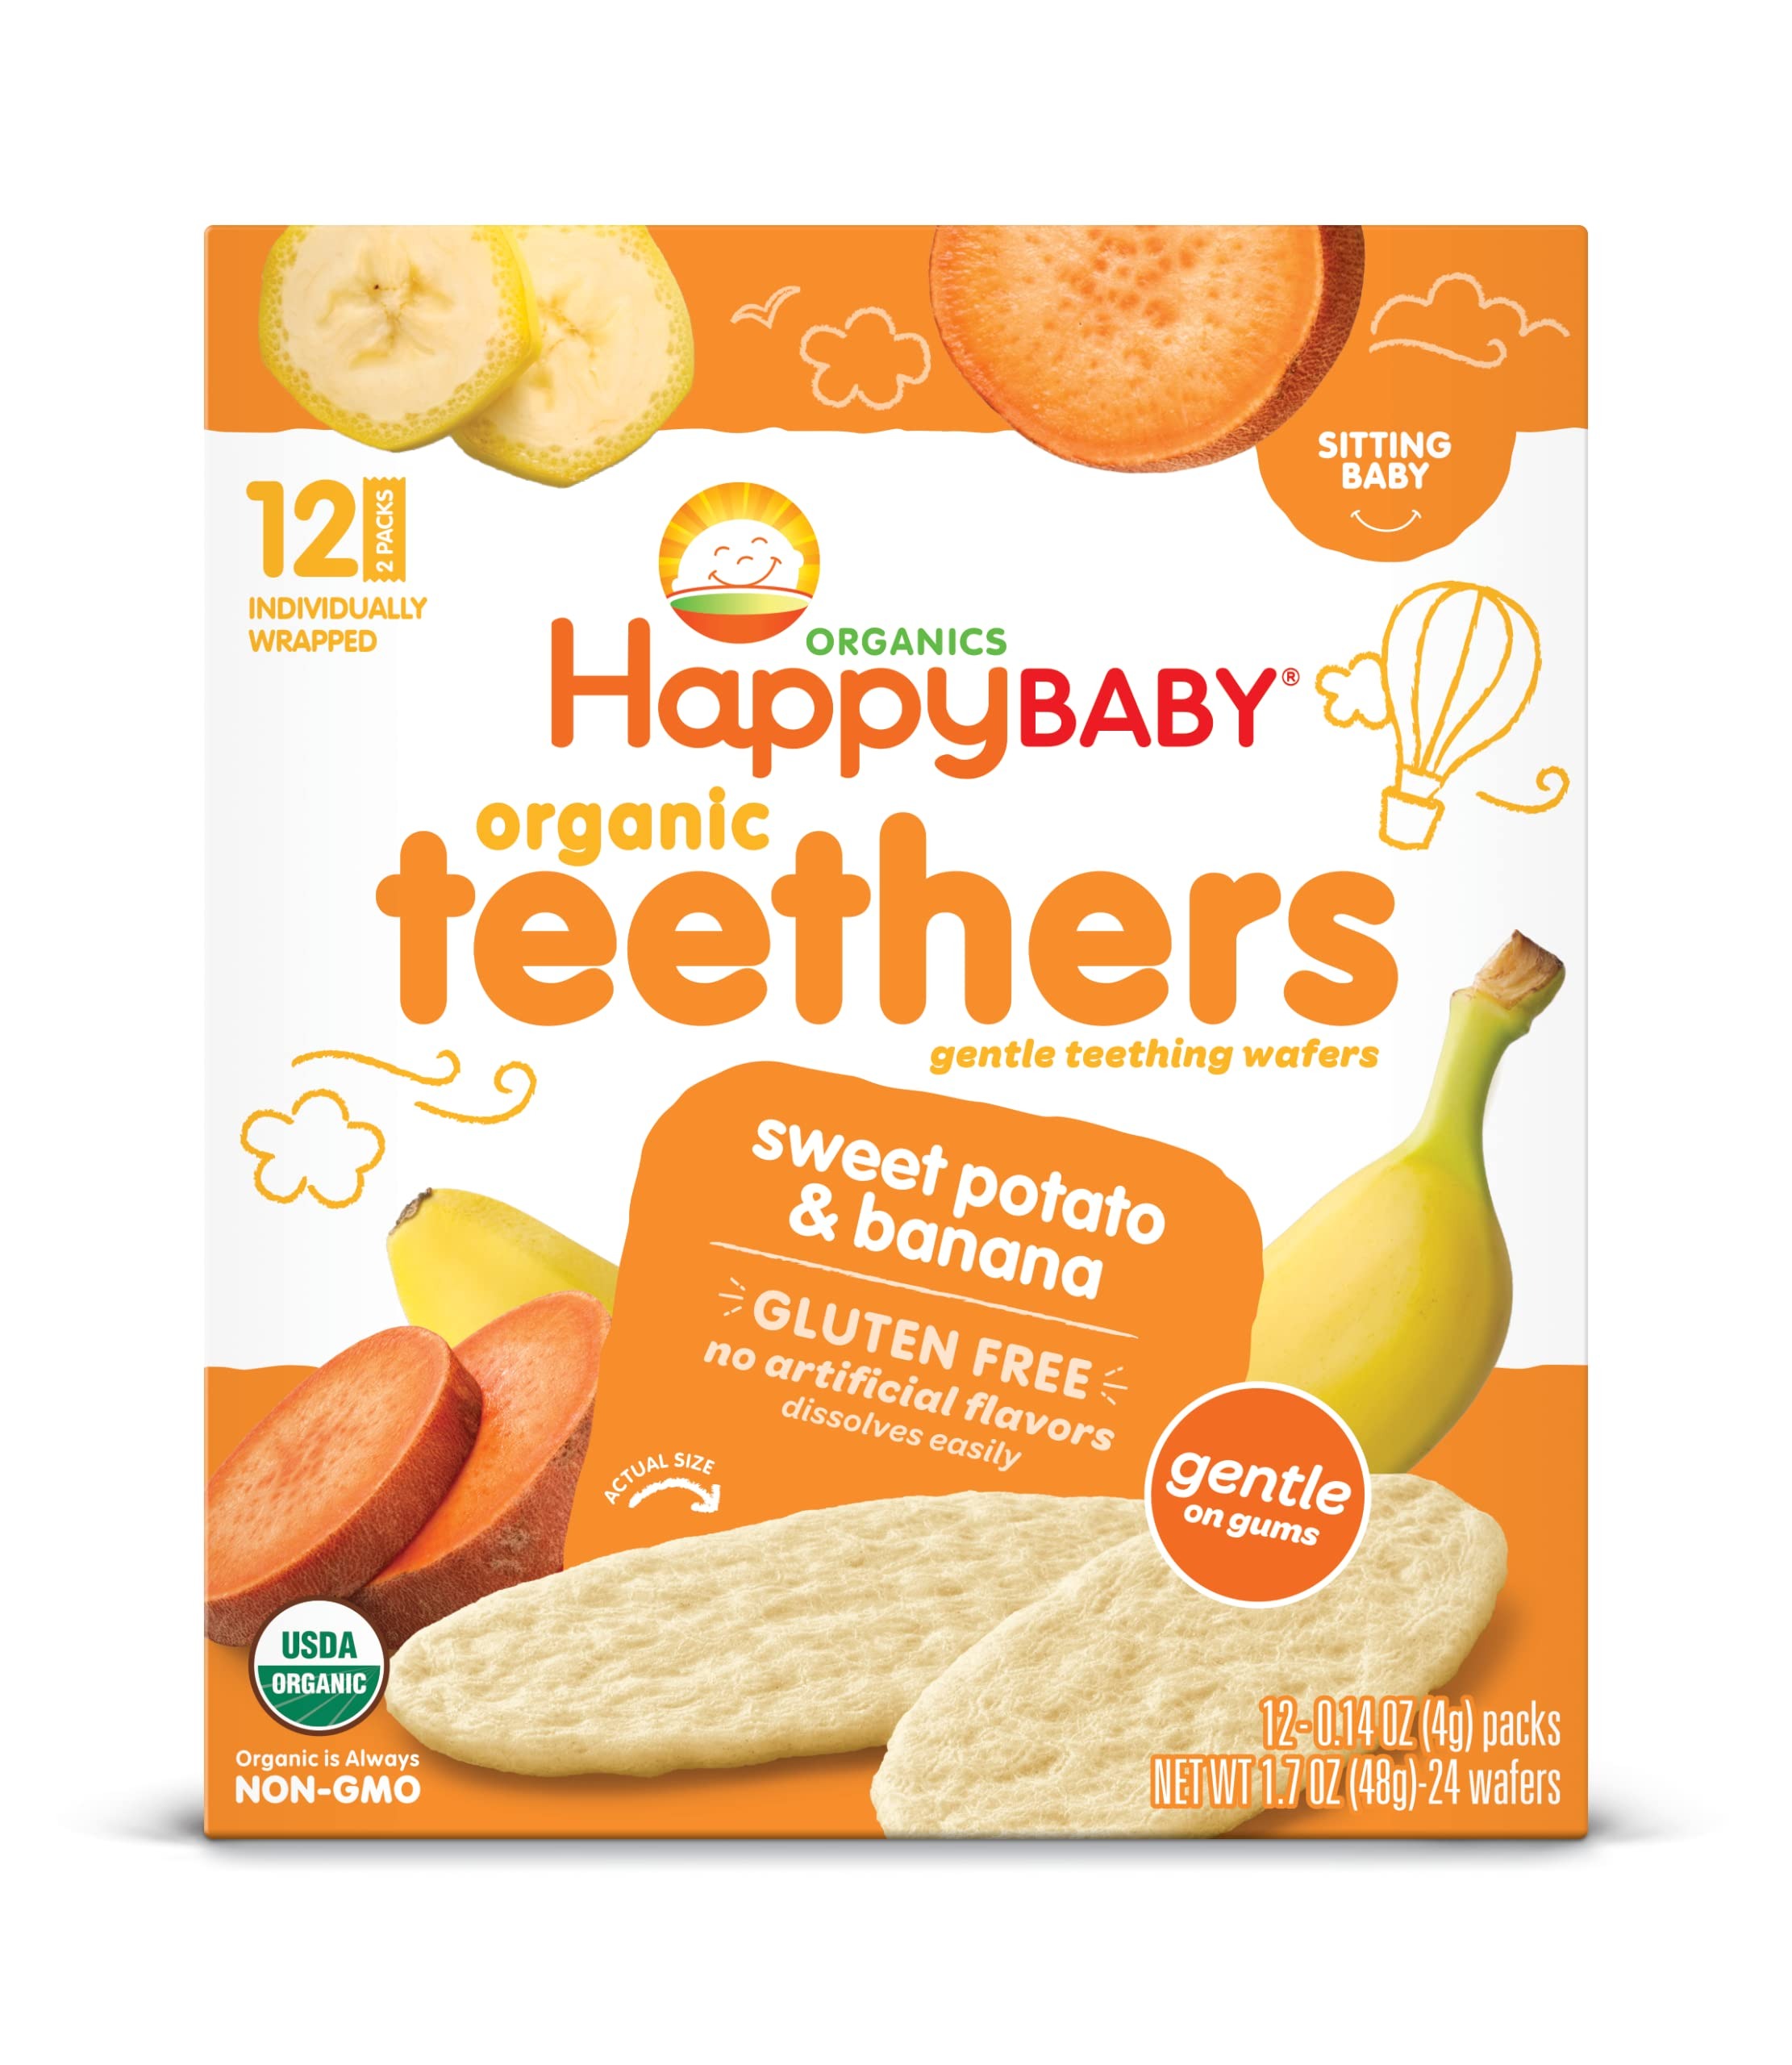
Item Name: Happy Baby Gentle Teethers Organic Teething Wafers Banana Sweet Potato, Soothing Rice Cookies for Teething Babies Dissolves Easily Organic Gluten Free No Artificial Flavor,0.14 Ounce (Pack of 12)
Bullet Point 1: THE PERFECT 1ST SNACK for Baby’s developing gums, our easily dissolving, organic teething wafers soothe and delight. They’re made with jasmine rice flour, a touch of organic fruits and vegetables, and contain no artificial flavors for truly happy smiles.
Bullet Point 2: STAGE ONE EATERS: Happy Baby's line of Stage 1 baby foods are designed for your baby's sensitive palate. Made from organic fruits & vegetables, these baby food pouches are a great way to introduce your baby to solid foods & delicious, organic ingredients.
Bullet Point 3: HAPPY BABY: At Happy Baby Organics, we provide organic and delicious options for your baby's nutritional journey. We develop premium organic recipes perfectly matched with your child's age and stage. This is enlightened nutrition for every family.
Bullet Point 4: MINDFULLY MADE: We develop premium organic recipes perfectly matched with your child's age and stage. Explore our snacks & meals for growing babies, toddlers & kids, from baby food pouches to freeze-dried yogurt treats, organic cereals & toddler snacks.
Bullet Point 5: HAPPY TUMMIES: Try Happy Baby's full line of baby food pouches, probiotic cereals, whole milk yogurt, teething wafers & baby snacks if you've enjoyed baby food from Sprout, Plum Organics, Annies, Gerber, Beachnut, or Peter Rabbit Organics.
Value: 1.7
Unit: Ounce

Price: 5.49